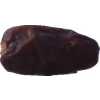
Label: dates